List of birds of Dry Tortugas National Park

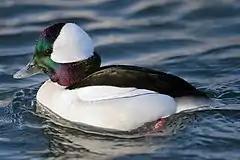
Bufflehead

The family Anatidae includes the ducks and most duck-like waterfowl, such as geese and swans. These birds are adapted to an aquatic existence with webbed feet, flattened bills, and feathers that are excellent at shedding water due to special oils.